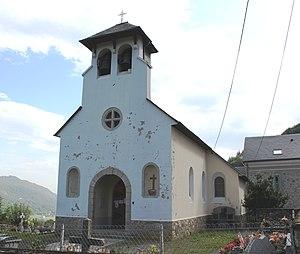
Église Saint-Jean-Baptiste de Sireix (Hautes-Pyrénées)
Sireix est une commune française située dans le département des Hautes-Pyrénées, en région Occitanie.